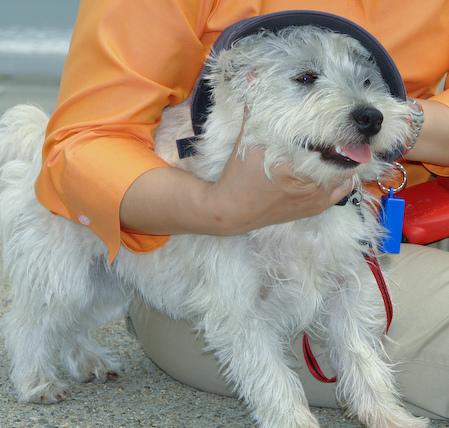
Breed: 209-n000040-West_Highland_white_terrier